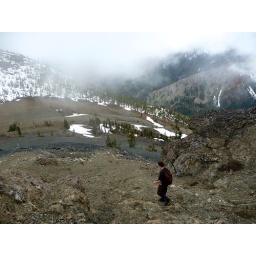
Final slopes down to Little Navaho Pass. The black rocks below appear to be a form of obsdian